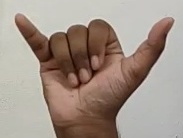
ASL sign: Y